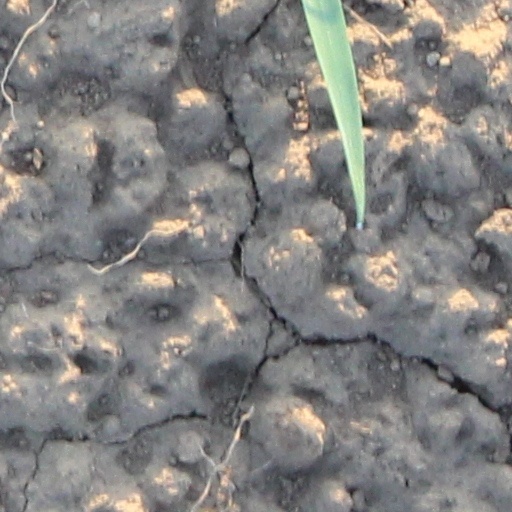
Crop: wheat